Maleylacetoacetate isomerase

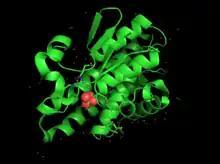
This image shows the structure of the peptide backbone of 4-maleylacetoacetate isomerase, highlighting the glutathione binding site.

In the phenylalanine degradation pathway, 4-maleylacetoacetate isomerase catalyzes a "cis"-"trans" isomerization of 4-maleylacetoacetate to fumarylacetoacetate. 4-maleylacetoacetate isomerase requires the cofactor glutathione to function. Ser 15, Cys 16, Gln 111, and the helix dipole of alpha 1 of the enzyme stabilize the thiolate form of glutathione which activates it to attack the alpha carbon of 4-maleylacetoacetate, thus breaking the double bond and allowing rotation around the single bond.